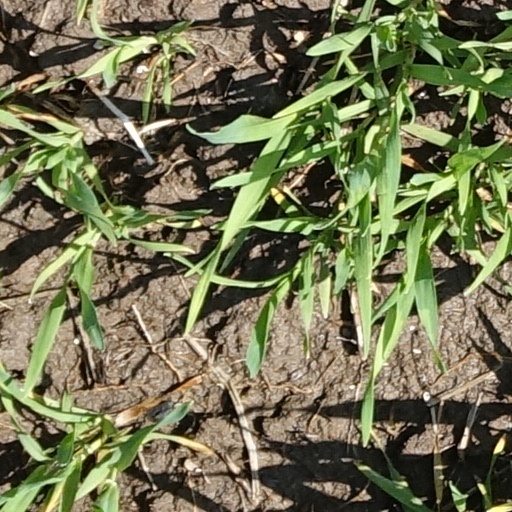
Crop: wheat